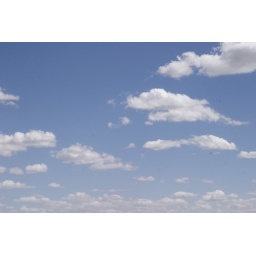
clouds in the sky